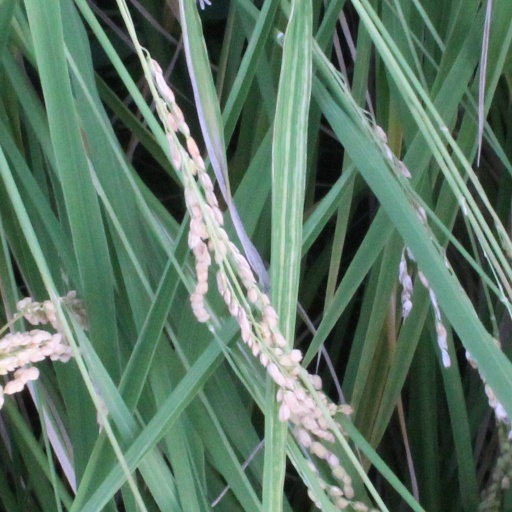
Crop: rice